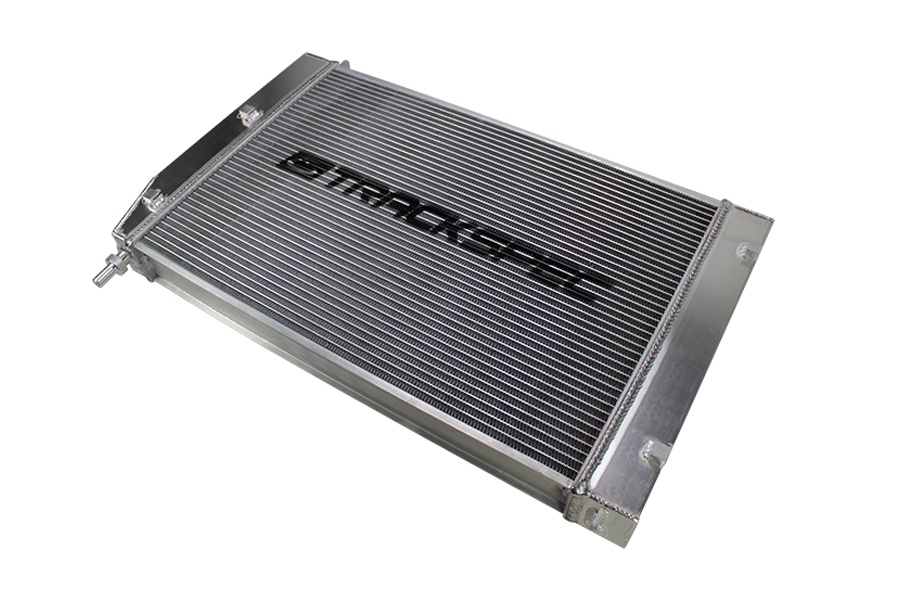
Trackspec SPEC CORVETTE Super Comp Radiator C5 Corvette (97-04)
NOTE: Oil coolers have been moved from driver to passenger side for better line access and 5-8 degree oil temp reduction. Race Proven over many years in SPEC Corvette Racing Series Direct Fitment for C5 Corvette Tested under race conditions in SPEC CORVETTE and GT2 series Optional integrated engine oil cooler. Please select options for EOC. ***Slight modification to the fan shroud is required for EOC models. Just simple notching to allow the lines to pass thru. Optional braided hose and fitting kit for EOC to engine with engine adapter. These Trackspec radiators have been track tested and engineered to perform! Used exclusively in the SPEC CORVETTE racing series, these units have been put to the test and have proven reliability and cooling ability. We also run this in our podium winning GT2 Corvette! We've run these radiators in 110 degree heat with back to back 15 minute sprint races as well as 90 minute enduro's to know that this radiator surpasses anything on the market. Our units use an industry leading dual 1.25" core giving it a total of 2.5" of core thickness giving us the largest cooling capacity of any race radiator on the market (others use 2.0"). You can trust Trackspec quality and performance as these radiators have been put to the test in our race cars.
Brand: Trackspec Motorsports
Category: Vehicles & Parts > Vehicle Parts & Accessories > Motor Vehicle Parts > Motor Vehicle Cooling Systems > Radiators